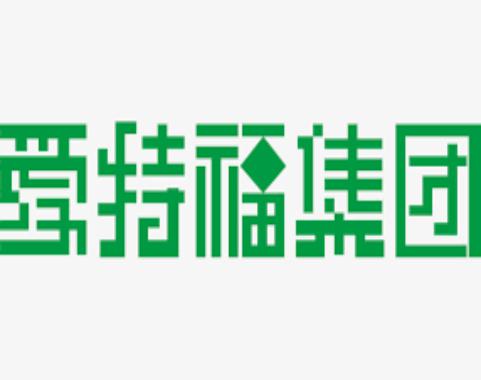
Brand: AiTeFu
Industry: Necessities